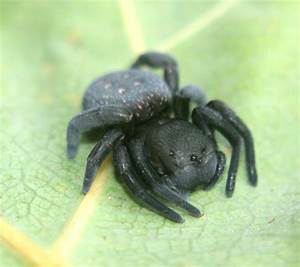
Label: ragno